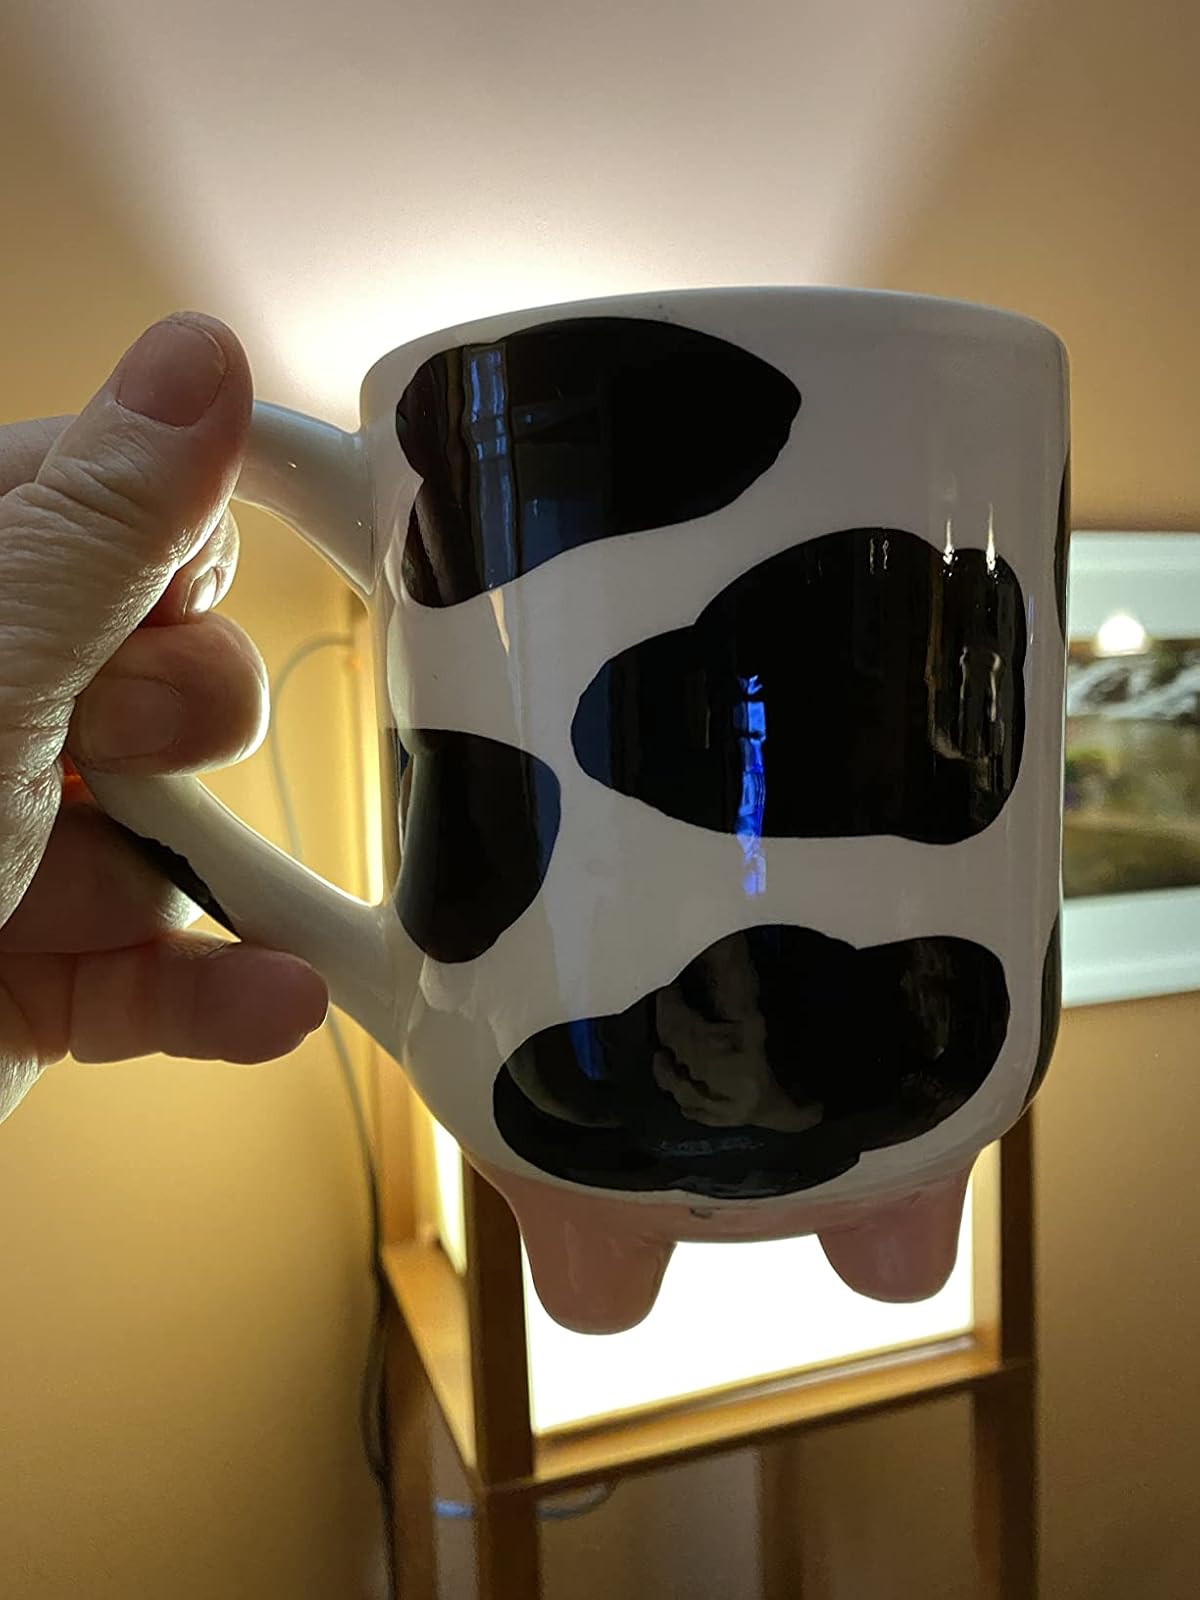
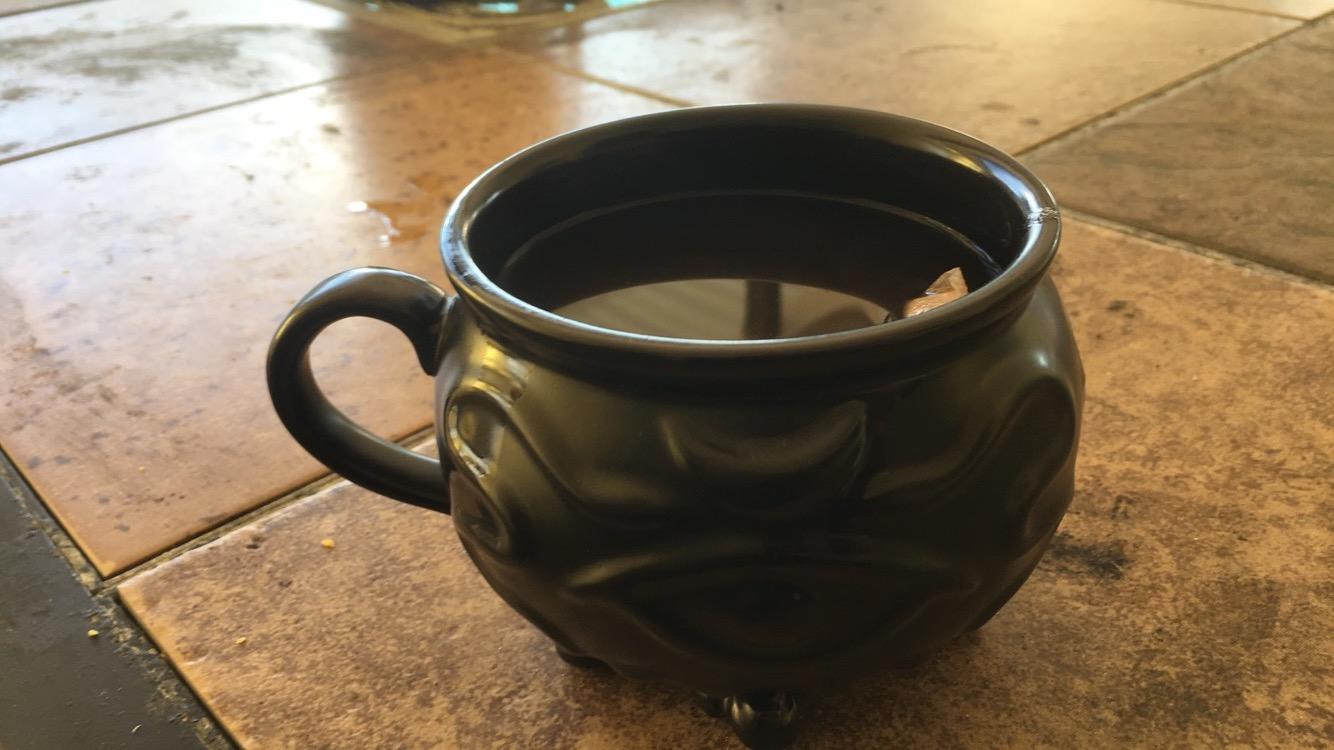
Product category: items_mug
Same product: no